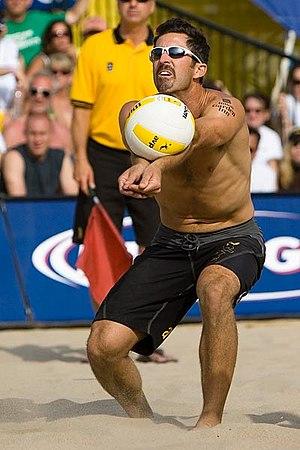
Todd Jonathan Rogers, né le 30 septembre 1973 à Santa Barbara, est un joueur de beach-volley américain, champion olympique de la discipline. Il faisait équipe avec Philip Dalhausser jusqu'en décembre 2012.